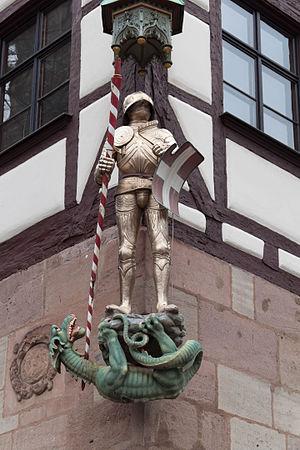
La Pilatushaus ou Haus zum geharnischten Mann est une maison de la vieille ville de Nuremberg en Bavière. Elle est située dans le quartier nord de St Sebald en contrebas du château de Nuremberg sur la Tiergärtnertorplatz à côté du Tiergärtnertor. C'est l'une des rares maisons de ville gothiques tardives conservées et l'un des monuments architecturaux les plus importants de la vieille ville de Nuremberg.